Scotland during the Roman Empire

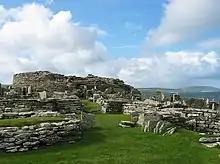
The Broch of Gurness in Orkney

Ptolemy's tribes located north of the Forth-Clyde isthmus include the Cornovii in Caithness, the Caereni, Smertae, Carnonacae, Decantae, Lugi, and Creones also north of the Great Glen, the Taexali in the north-east, the Epidii in Argyll, the Venicones in Fife, the Caledonians in the central Highlands and the Vacomagi centred near Strathmore. It is likely that all of these cultures spoke a form of Celtic language known as Common Brittonic. The occupants of southern Scotland were the Damnonii in the Clyde valley, the Novantae in Galloway, the Selgovae on the south coast and the Votadini to the east. These peoples may have spoken a form of Brittonic language although no one really knows for sure as there are no written records.